Hong Kong Technology Venture

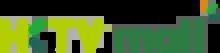
Logo of its e-commerce platform – "HKTVmall".

In 2009, HKTV (then-City Telecom) applied for domestic free-to-air television programme service licence, but was rejected by the Hong Kong government in October 2013. Later, HKTV acquired a mobile TV licence and planned to launch the first two channels but this plan was foiled again. It commenced live and video on demand broadcasting through internet on 19 November 2014, while refiling an application for a free-to-air licence. HKTV had fought a series of legal battles against the government, until it withdrew its application for free-to-air licence and surrendered its mobile television licenses to the Communications Authority in March 2018.